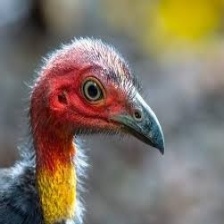
Species: BUSH TURKEY
Scientific name: ALECTURA LATHAMI